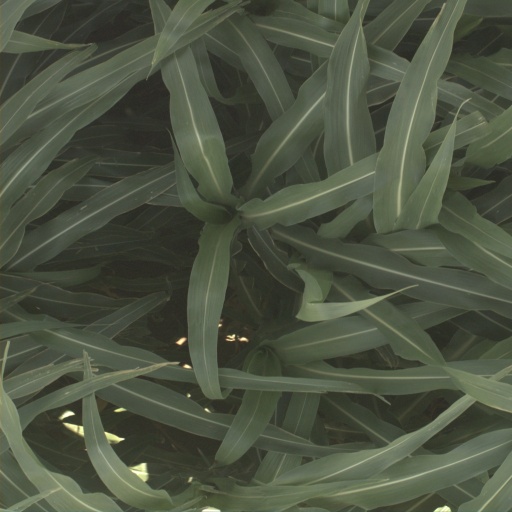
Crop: sorghum